Clan MacLaren

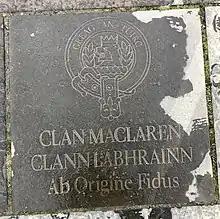
Clan MacLaren Memorial Stone at Culloden, Photo by Tim Graves

During the Jacobite rising of 1745 the Clan MacLaren fought in support of the Jacobite cause at the Battle of Prestonpans and the Battle of Falkirk Muir where they were victorious on both occasions. The Clan was also present at the Battle of Culloden in 1746 where the Jacobite army met defeat. Maclarens served in both the Appin and Atholl Regiments. With the exception of Donald MacLaren, the majority of MacLarens in the Appin Regiment were from Appin, twenty-seven total, thirteen killed, fourteen survivors with four wounded.